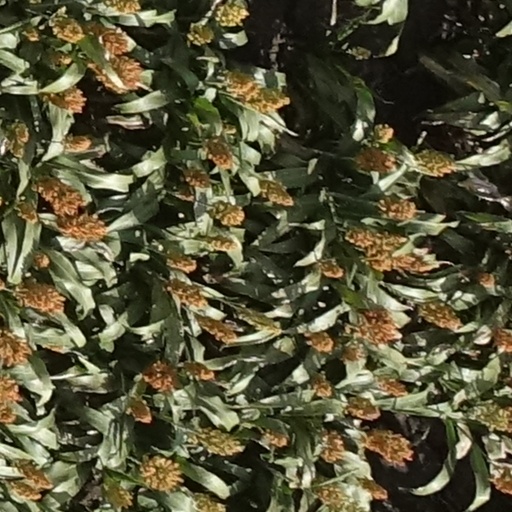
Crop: sorghum